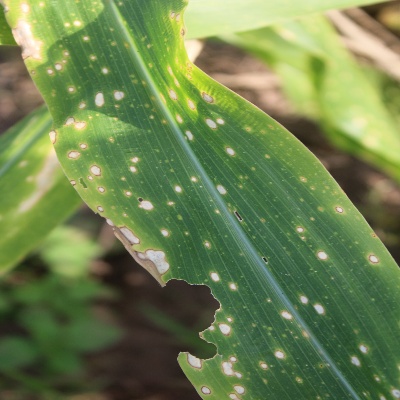
Crop: Maize
Condition: leaf spot